George Reisman

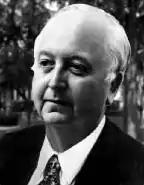

George Gerald Reisman (born January 13, 1937) is an American economist. He is Professor Emeritus of Economics at Pepperdine University and the author of "The Government Against the Economy" (1979), which was praised by both F. A. Hayek and Henry Hazlitt, and "Capitalism: A Treatise on Economics" (1996). He is known as an advocate of free market or "laissez-faire" capitalism.